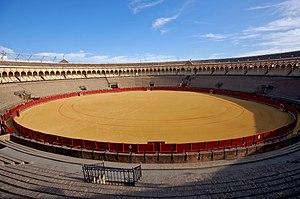
Les arènes de Séville en Andalousie (Espagne).
Miquel Barceló, né le 8 janvier 1957 à Felanitx, est un peintre, dessinateur, graveur, sculpteur et céramiste espagnol associé au mouvement néo-expressionniste.